Pierre-Luc Dubois

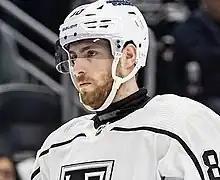
Dubois with the Los Angeles Kings in 2023

Pierre-Luc Dubois (born June 24, 1998) is a Canadian professional ice hockey centre for the Washington Capitals of the National Hockey League (NHL). Dubois was born in Sainte-Agathe-des-Monts, Quebec, but grew up in Rimouski. He was drafted third overall in the 2016 NHL Entry Draft by the Columbus Blue Jackets, and has also played for the Winnipeg Jets and Los Angeles Kings.